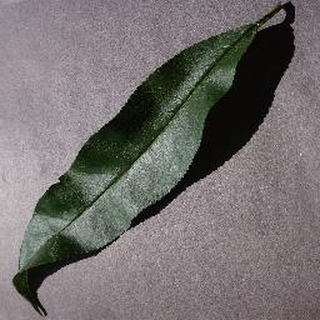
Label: healthy_peach